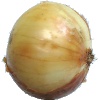
Label: Onion White 1